Dassault Mirage IV

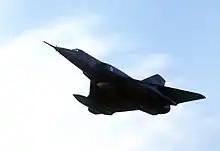
Mirage IV on a reconnaissance mission over a burning oil field in 1991 following the Gulf War

In February 1964 deliveries of the Mirage IV to the French Air Force started, with the first French Mirage IV squadron being declared operational on 1 October that year. The Mirage IV bomber force soon consisted of nine squadrons of four aircraft (2 pairs – one aircraft carrying the nuclear bomb, one a buddy-refuelling tanker) each. When fully built up, the force consisted of three wings. These wings were each divided into three bomber squadrons, each equipped with a total of four Mirage IVs, with each deployed at a different base to minimise the potential for an enemy strike to knock out the entire bomber force. These squadrons were: